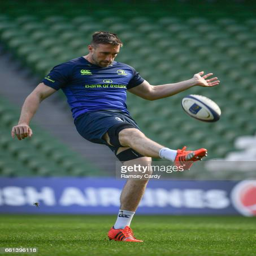
person during the captain 's run